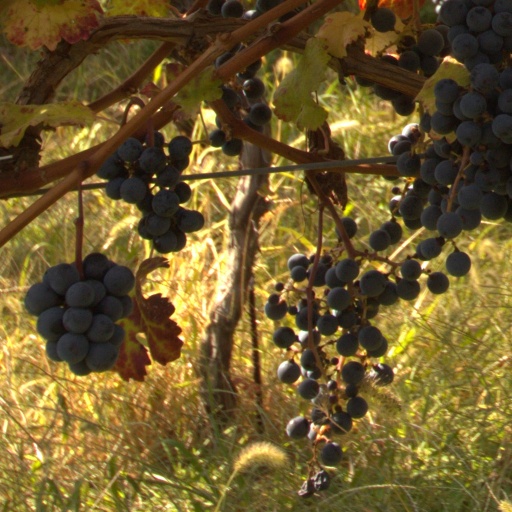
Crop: grape